Ben's Cat

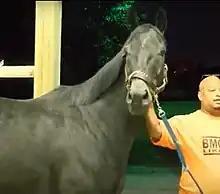
Ben's Cat leaving Laurel Park after he retired.

Ben's Cat's last win came on May 20, 2016, in the Jim McKay Turf Sprint, a race in which he was well behind and in heavy traffic with a quarter-mile remaining. "At no time in the race did he look like he was going to win," said Leatherbury. "He hits the top of the stretch and I'm just hoping for third money. And the next thing you know, he splits horses and sticks his nose out right at the wire. I get chills when I hear the replay of it."